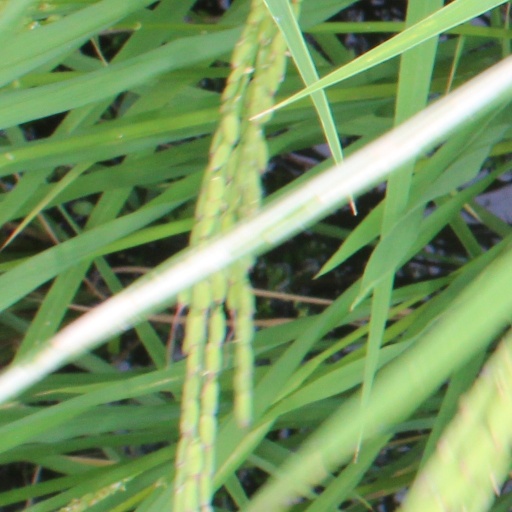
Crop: rice